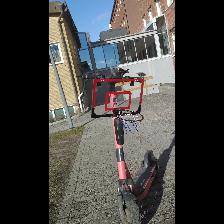
Label: NonHuman